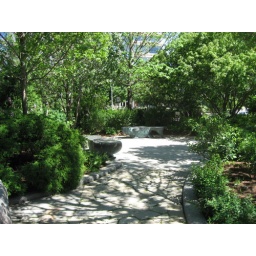
Incredibly, this shady pathway is a green roof environment, covering an underground garage in Boston.